Marilyn Monroe

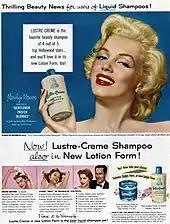
Monroe in a 1953 Lustre-Creme shampoo advertisement

Monroe and Miller separated after filming ended, and she obtained a Mexican divorce in January 1961. "The Misfits" was released the following month, failing at the box office. Its reviews were mixed, with "Variety" complaining of frequently "choppy" character development, and Bosley Crowther calling Monroe "completely blank and unfathomable" and writing that "unfortunately for the film's structure, everything turns upon her". It has received more favorable reviews in the 21st century. Geoff Andrew of the British Film Institute has called it a classic, Huston scholar Tony Tracy called Monroe's performance the "most mature interpretation of her career", and Geoffrey McNab of "The Independent" praised her "extraordinary" portrayal of the character's "power of empathy".